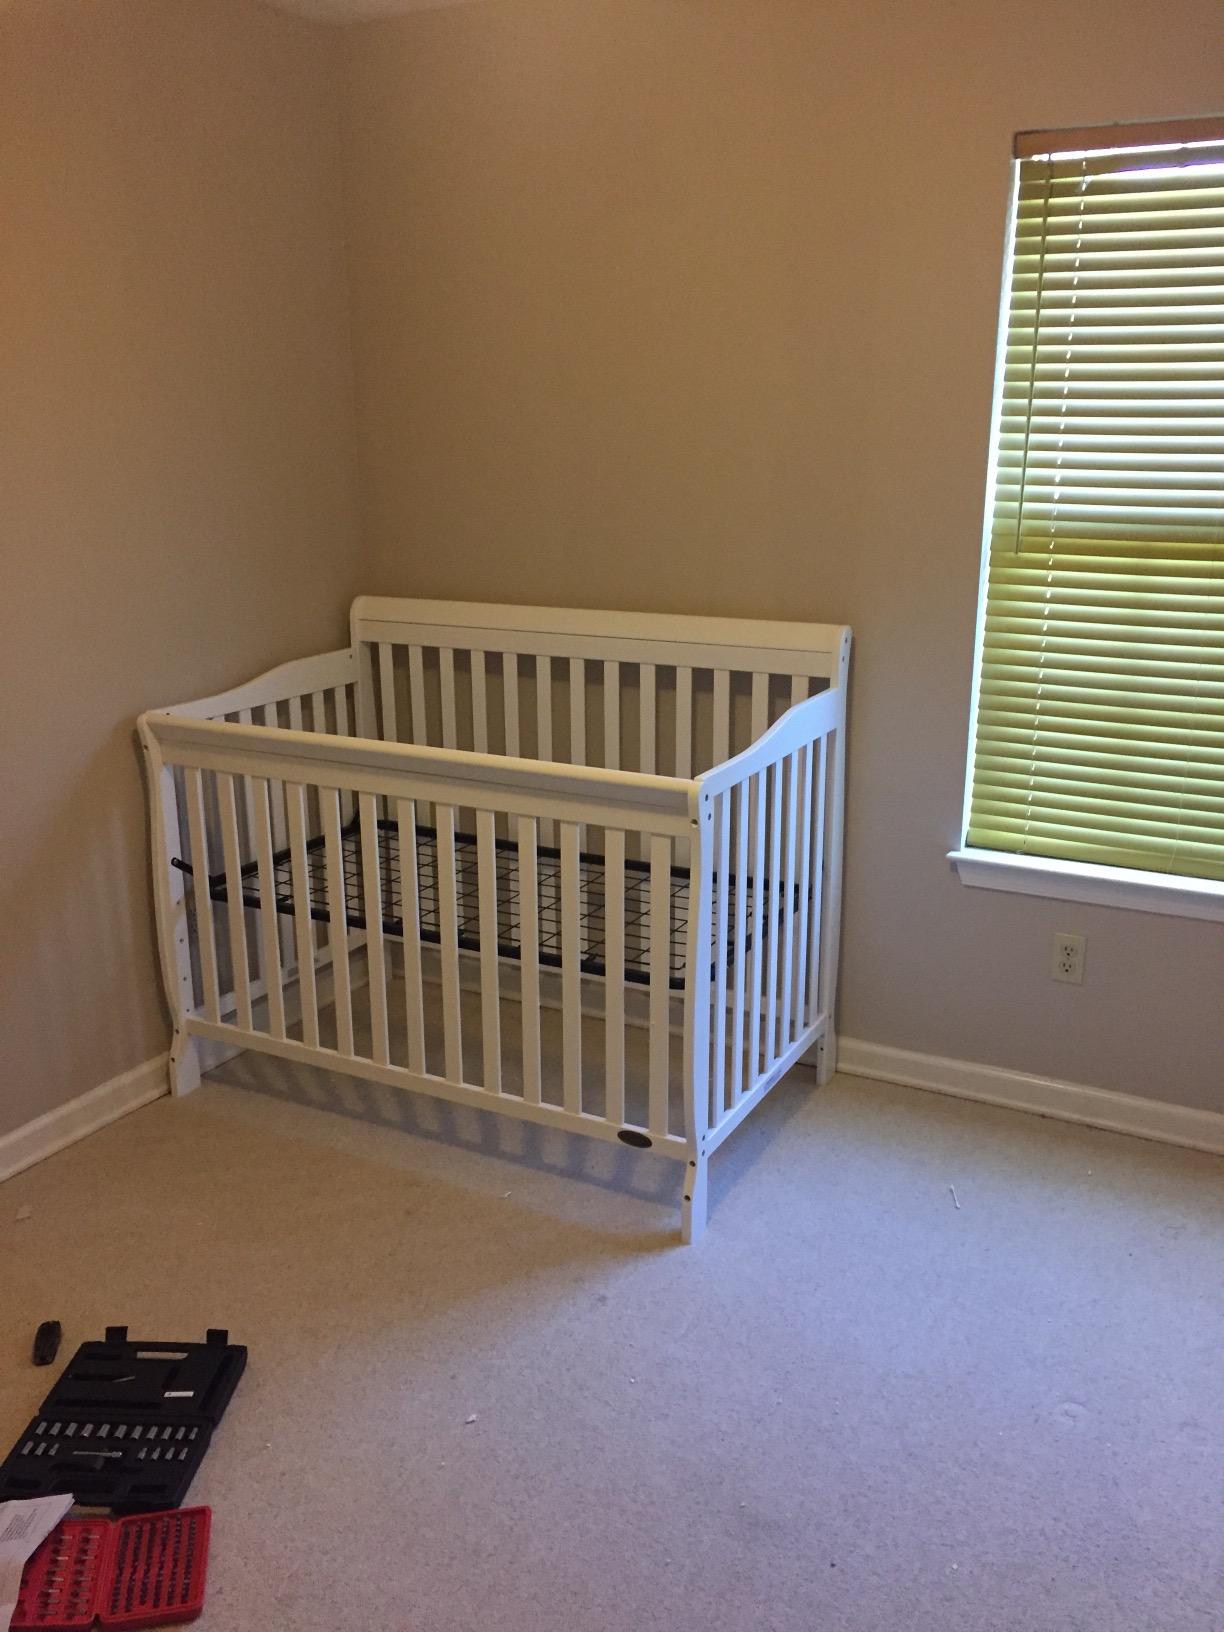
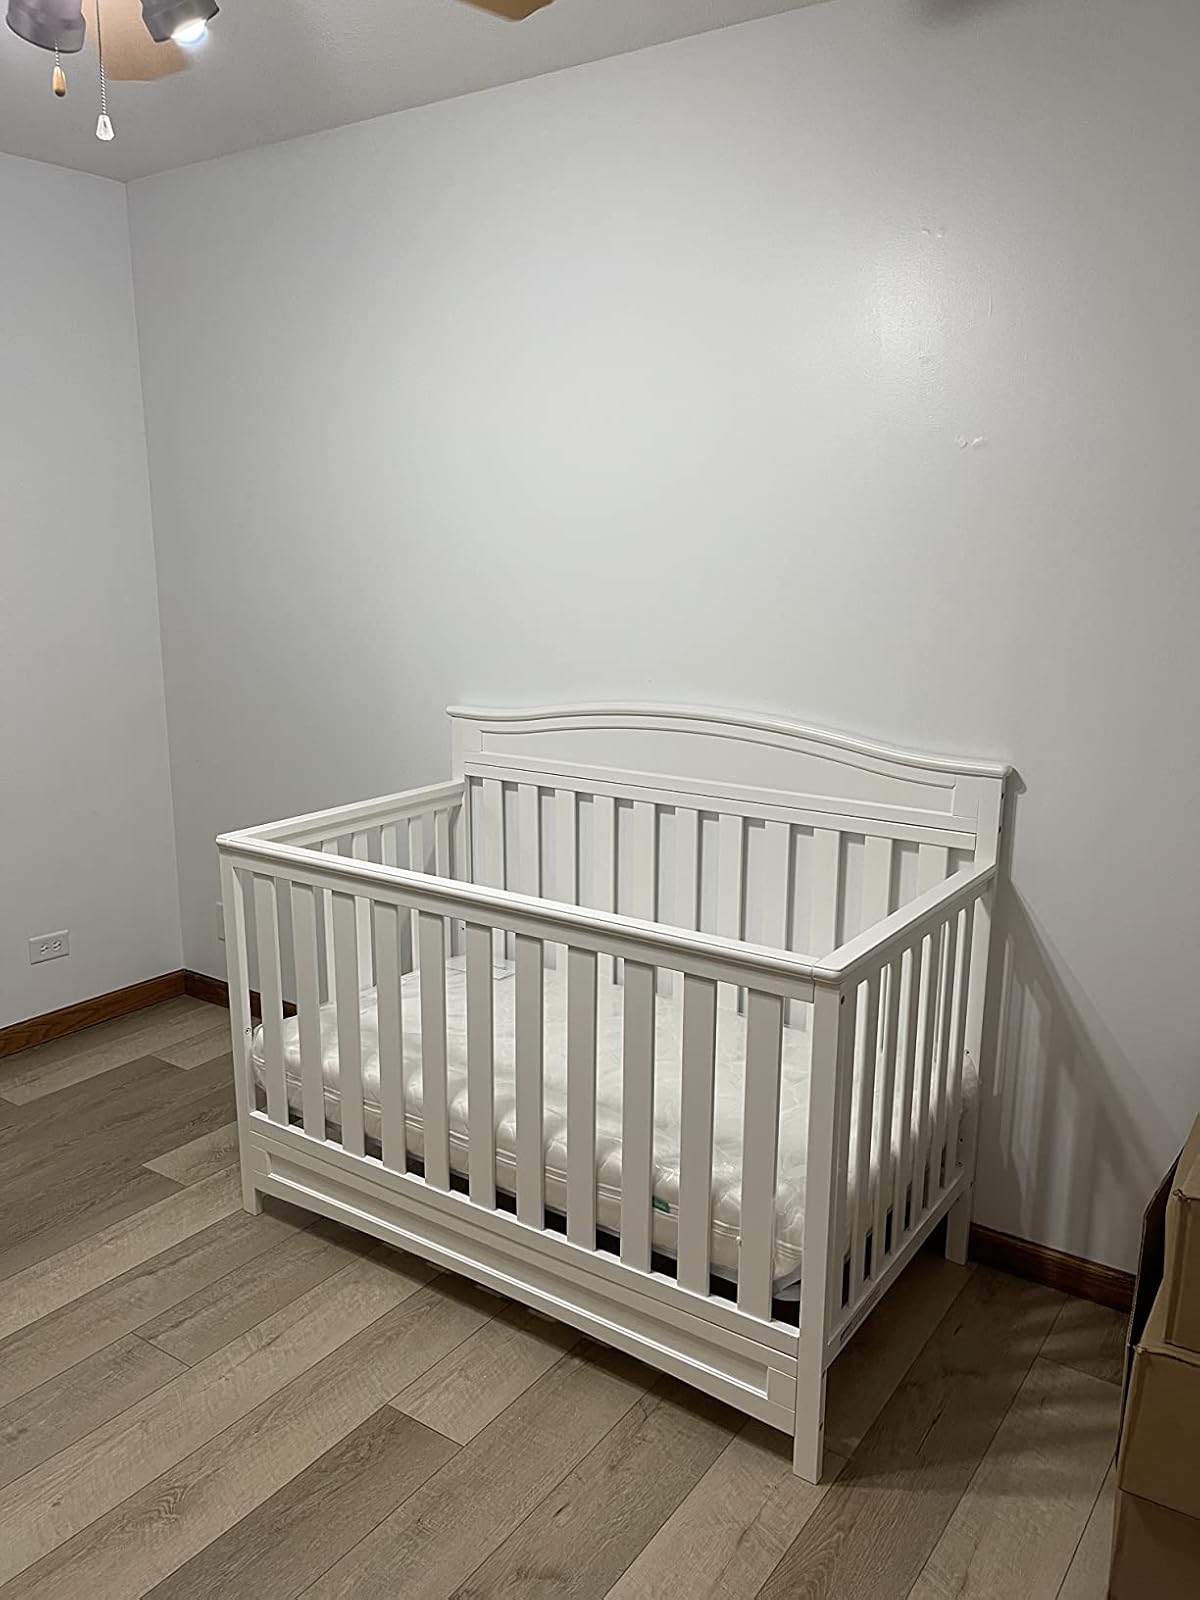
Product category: products_crib
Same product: no